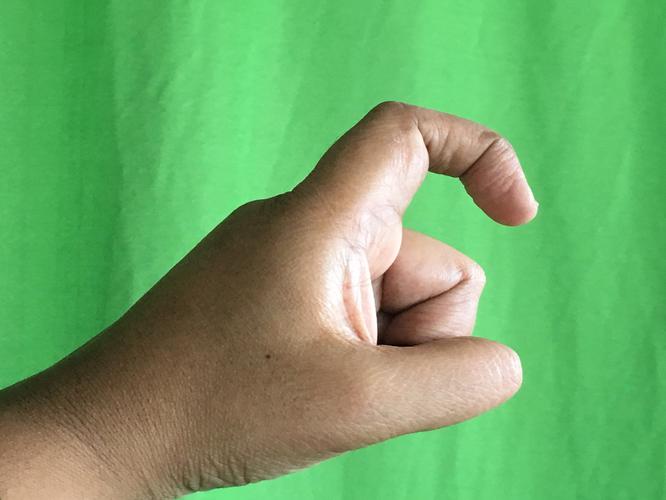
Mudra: Tamarachudam
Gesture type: single_hand